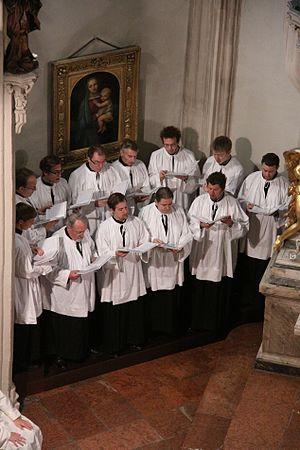
La schola grégorienne, ou schola gregoriana en latin, est un chœur liturgique auprès du diocèse, du monastères ou du centre d'études, exécutant le chant grégorien, de sorte que ce chant historique soit conservé et promu dans la liturgie vivante.
La Schola de la Cour Impériale de Vienne est un ensemble vocal consacré au chant grégorien ainsi qu'à quelques polyphonies liturgiques. Il s'agit de nos jours de l'une des scholæ grégoriennes les plus importantes qui effectuent l'exécution sémiologique selon les neumes sangalliens authentiques.